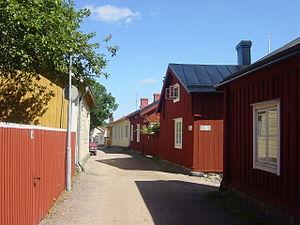
Raseborg est une municipalité de Finlande. Elle a été créée le 1ᵉʳ janvier 2009 quand les municipalités d'Ekenäs, Karis et Pohja ont fusionné en une seule ville.